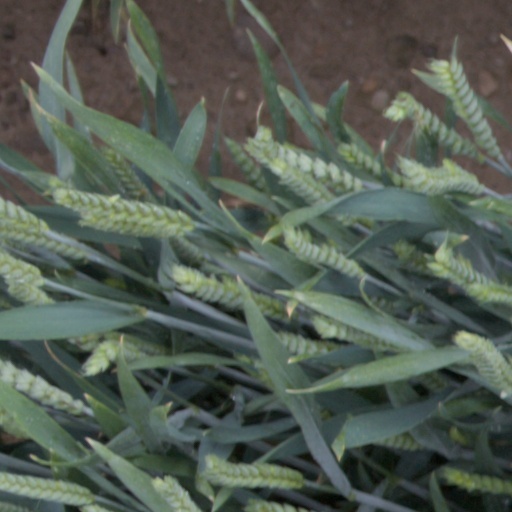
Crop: wheat